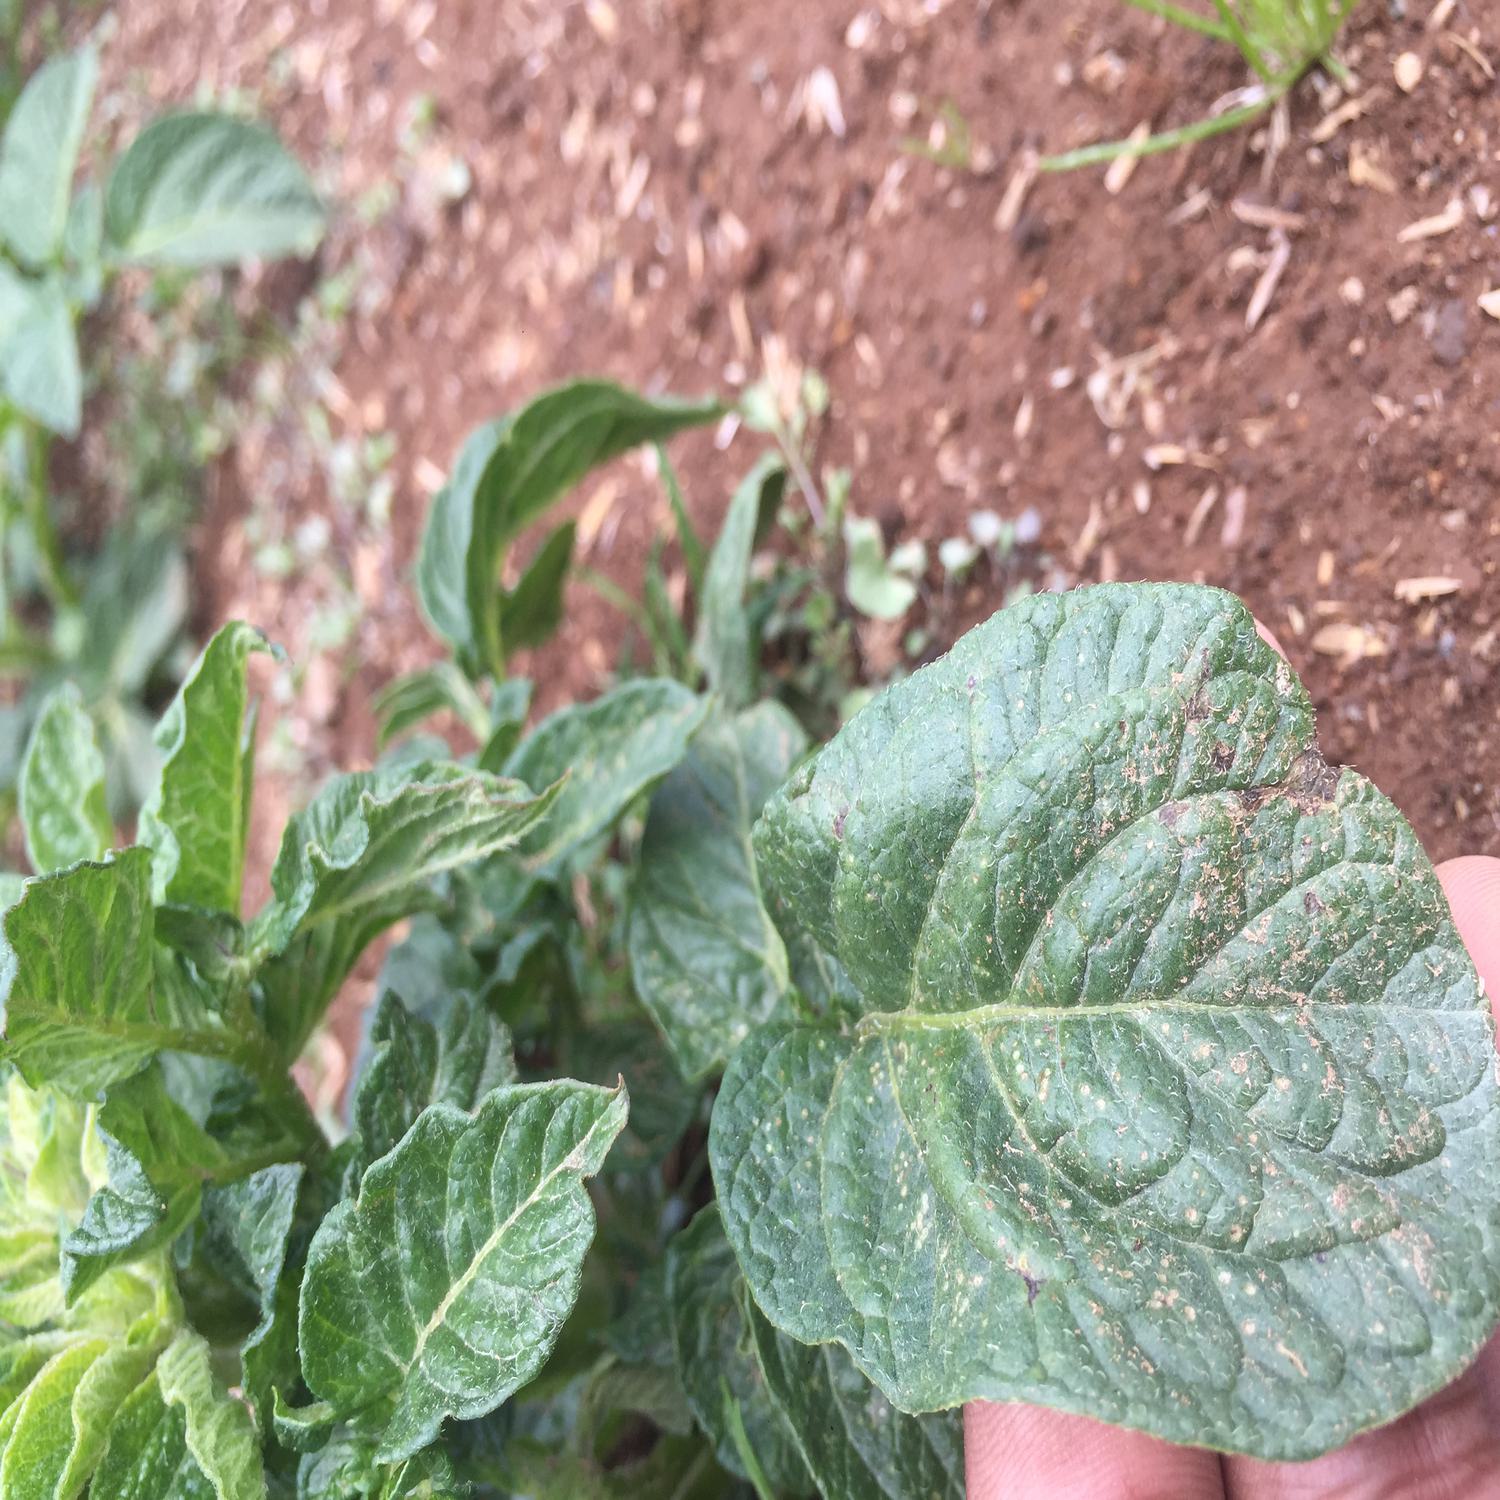
Label: Virus